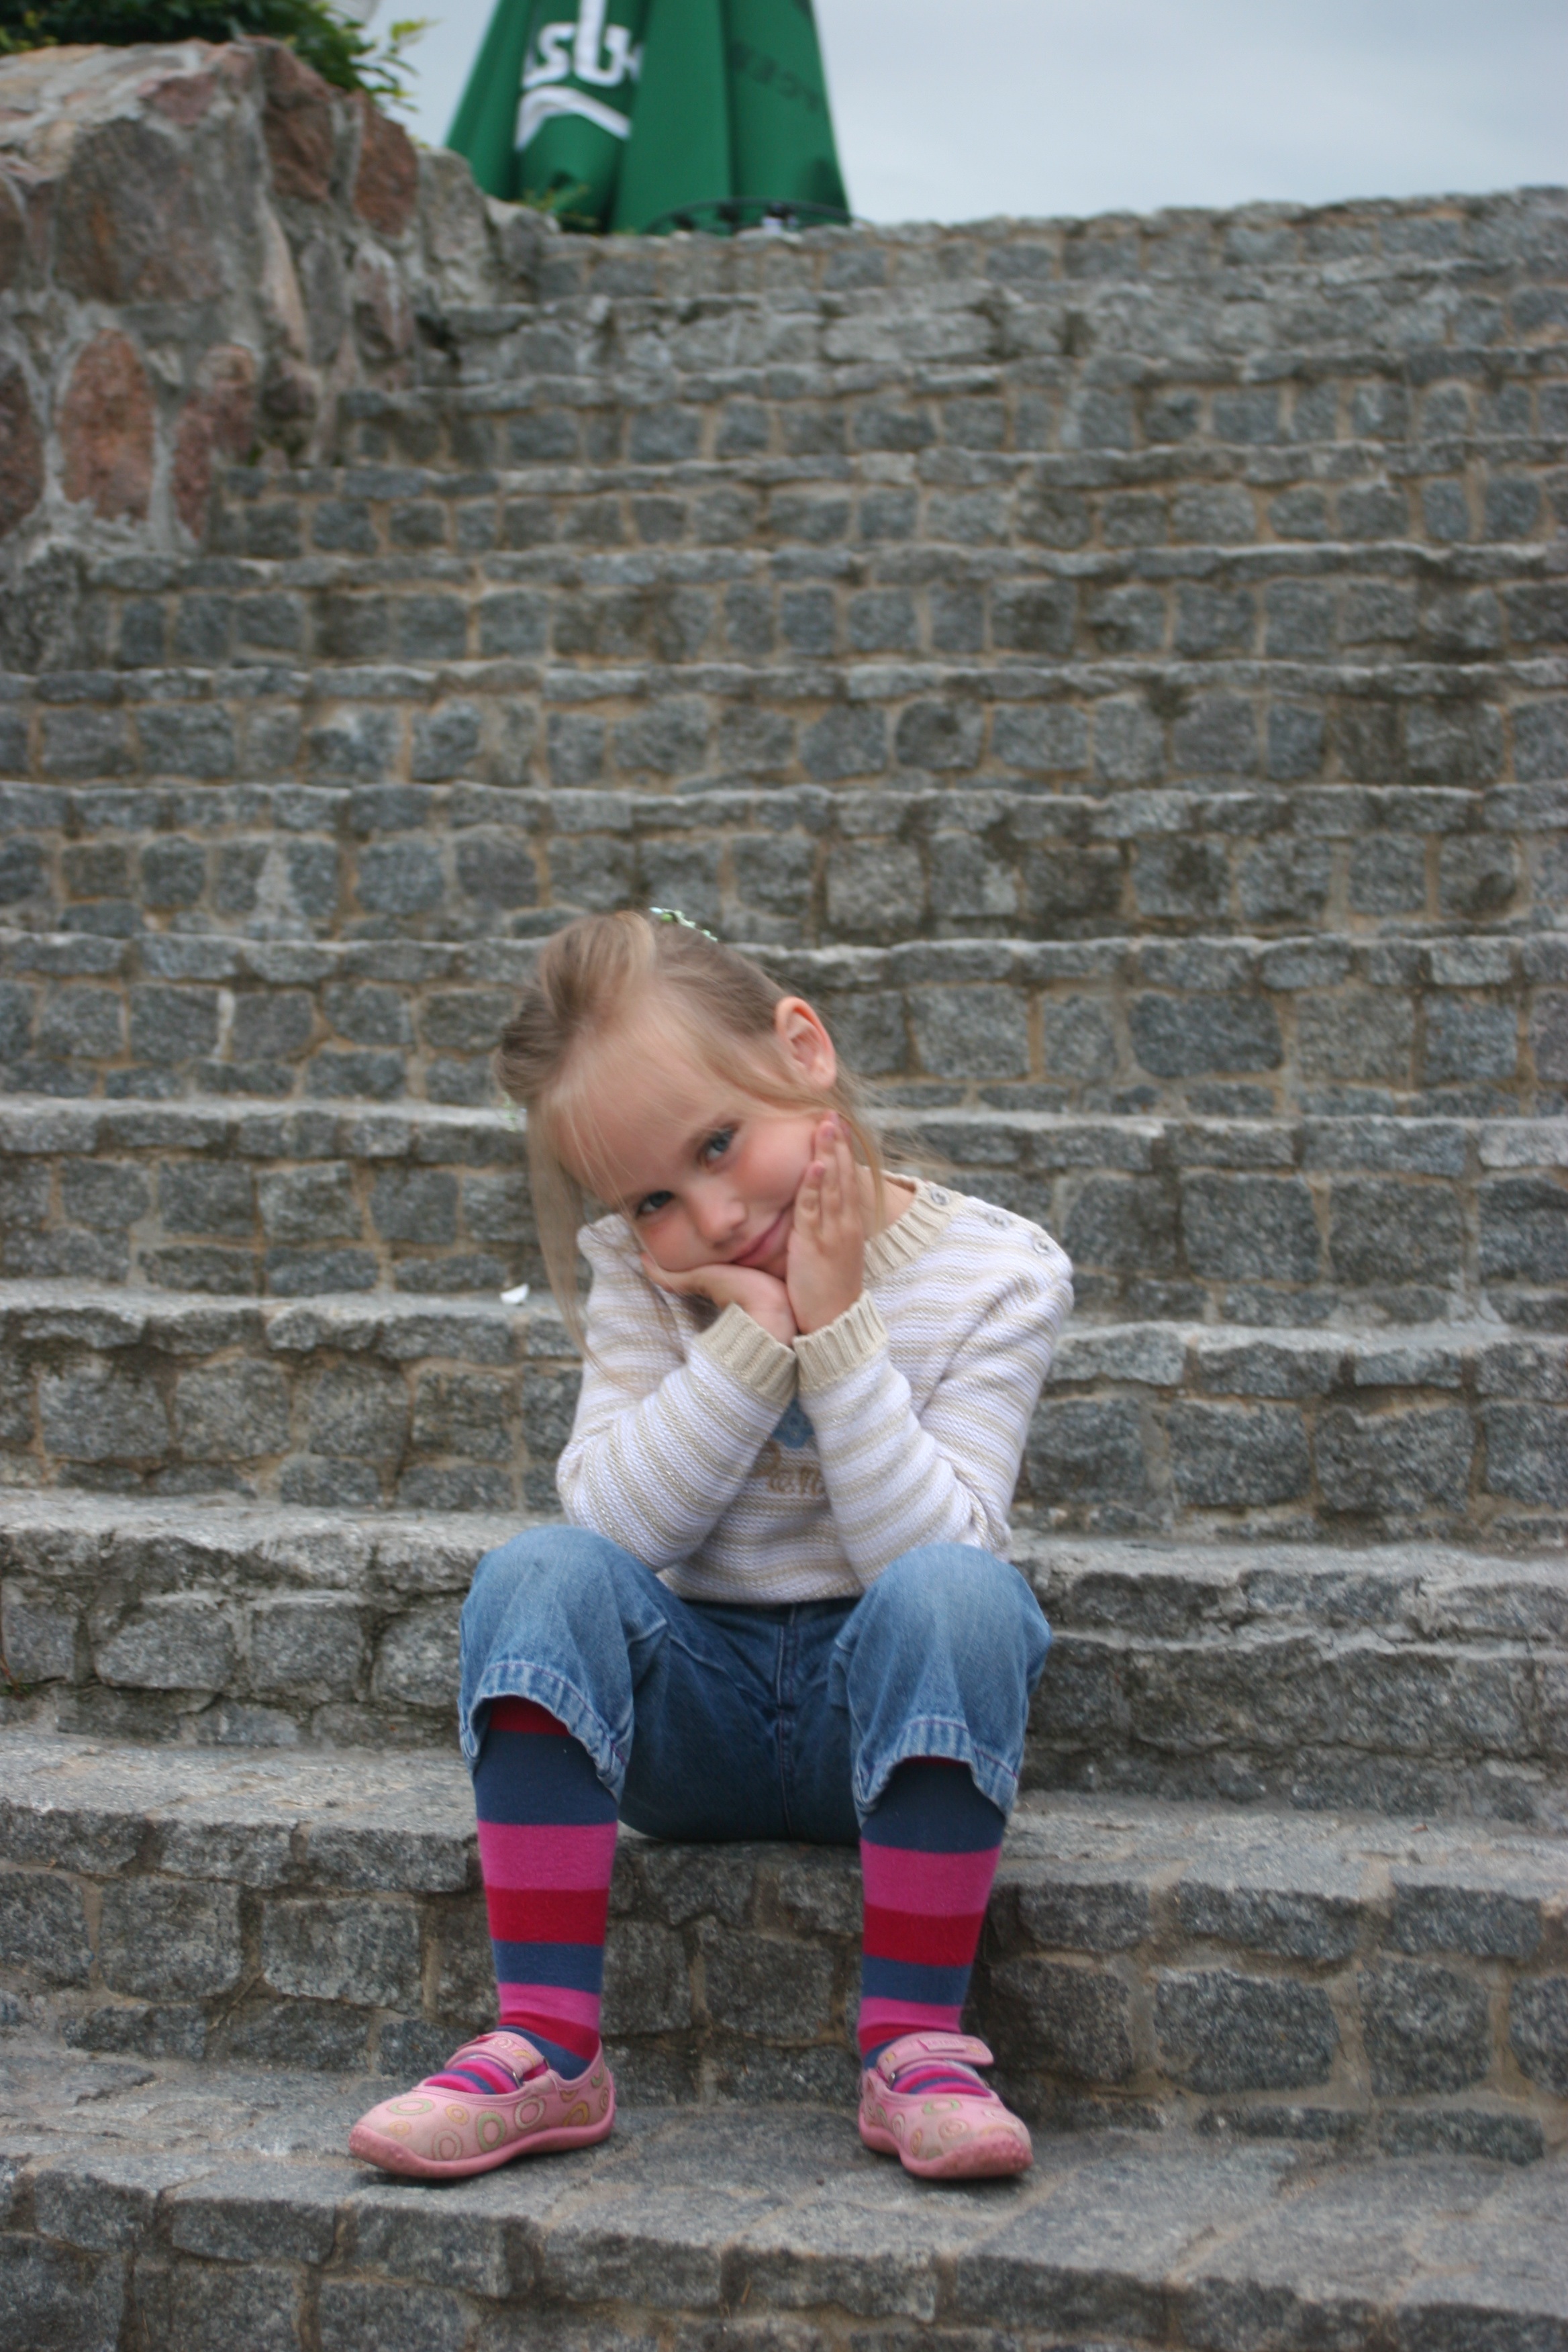
man, person, people, girl, play, summer, vacation, male, spring, sitting, child, blue, posing, family, stairs, toddler, photograph, beautiful, human positions